ConDiT

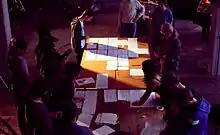
Final phase of first Minka

Minka is a pre-Columbian tradition of volunteer work, in which the members of a community work for the advantage of the whole group. In some áreas the Minka is still relevant today.